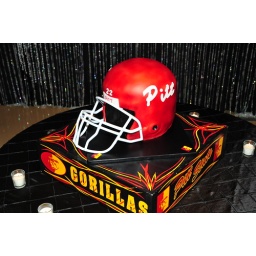
Chocolate cake covered in white fondant airbrushed red.